Ringley Road railway station

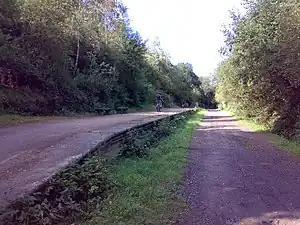
The remaining west platform is in relatively good condition

Ringley Road railway station was a stop on the Manchester, Bury and Rossendale Railway line; it was sited between and Clifton Junction, in Greater Manchester, England.